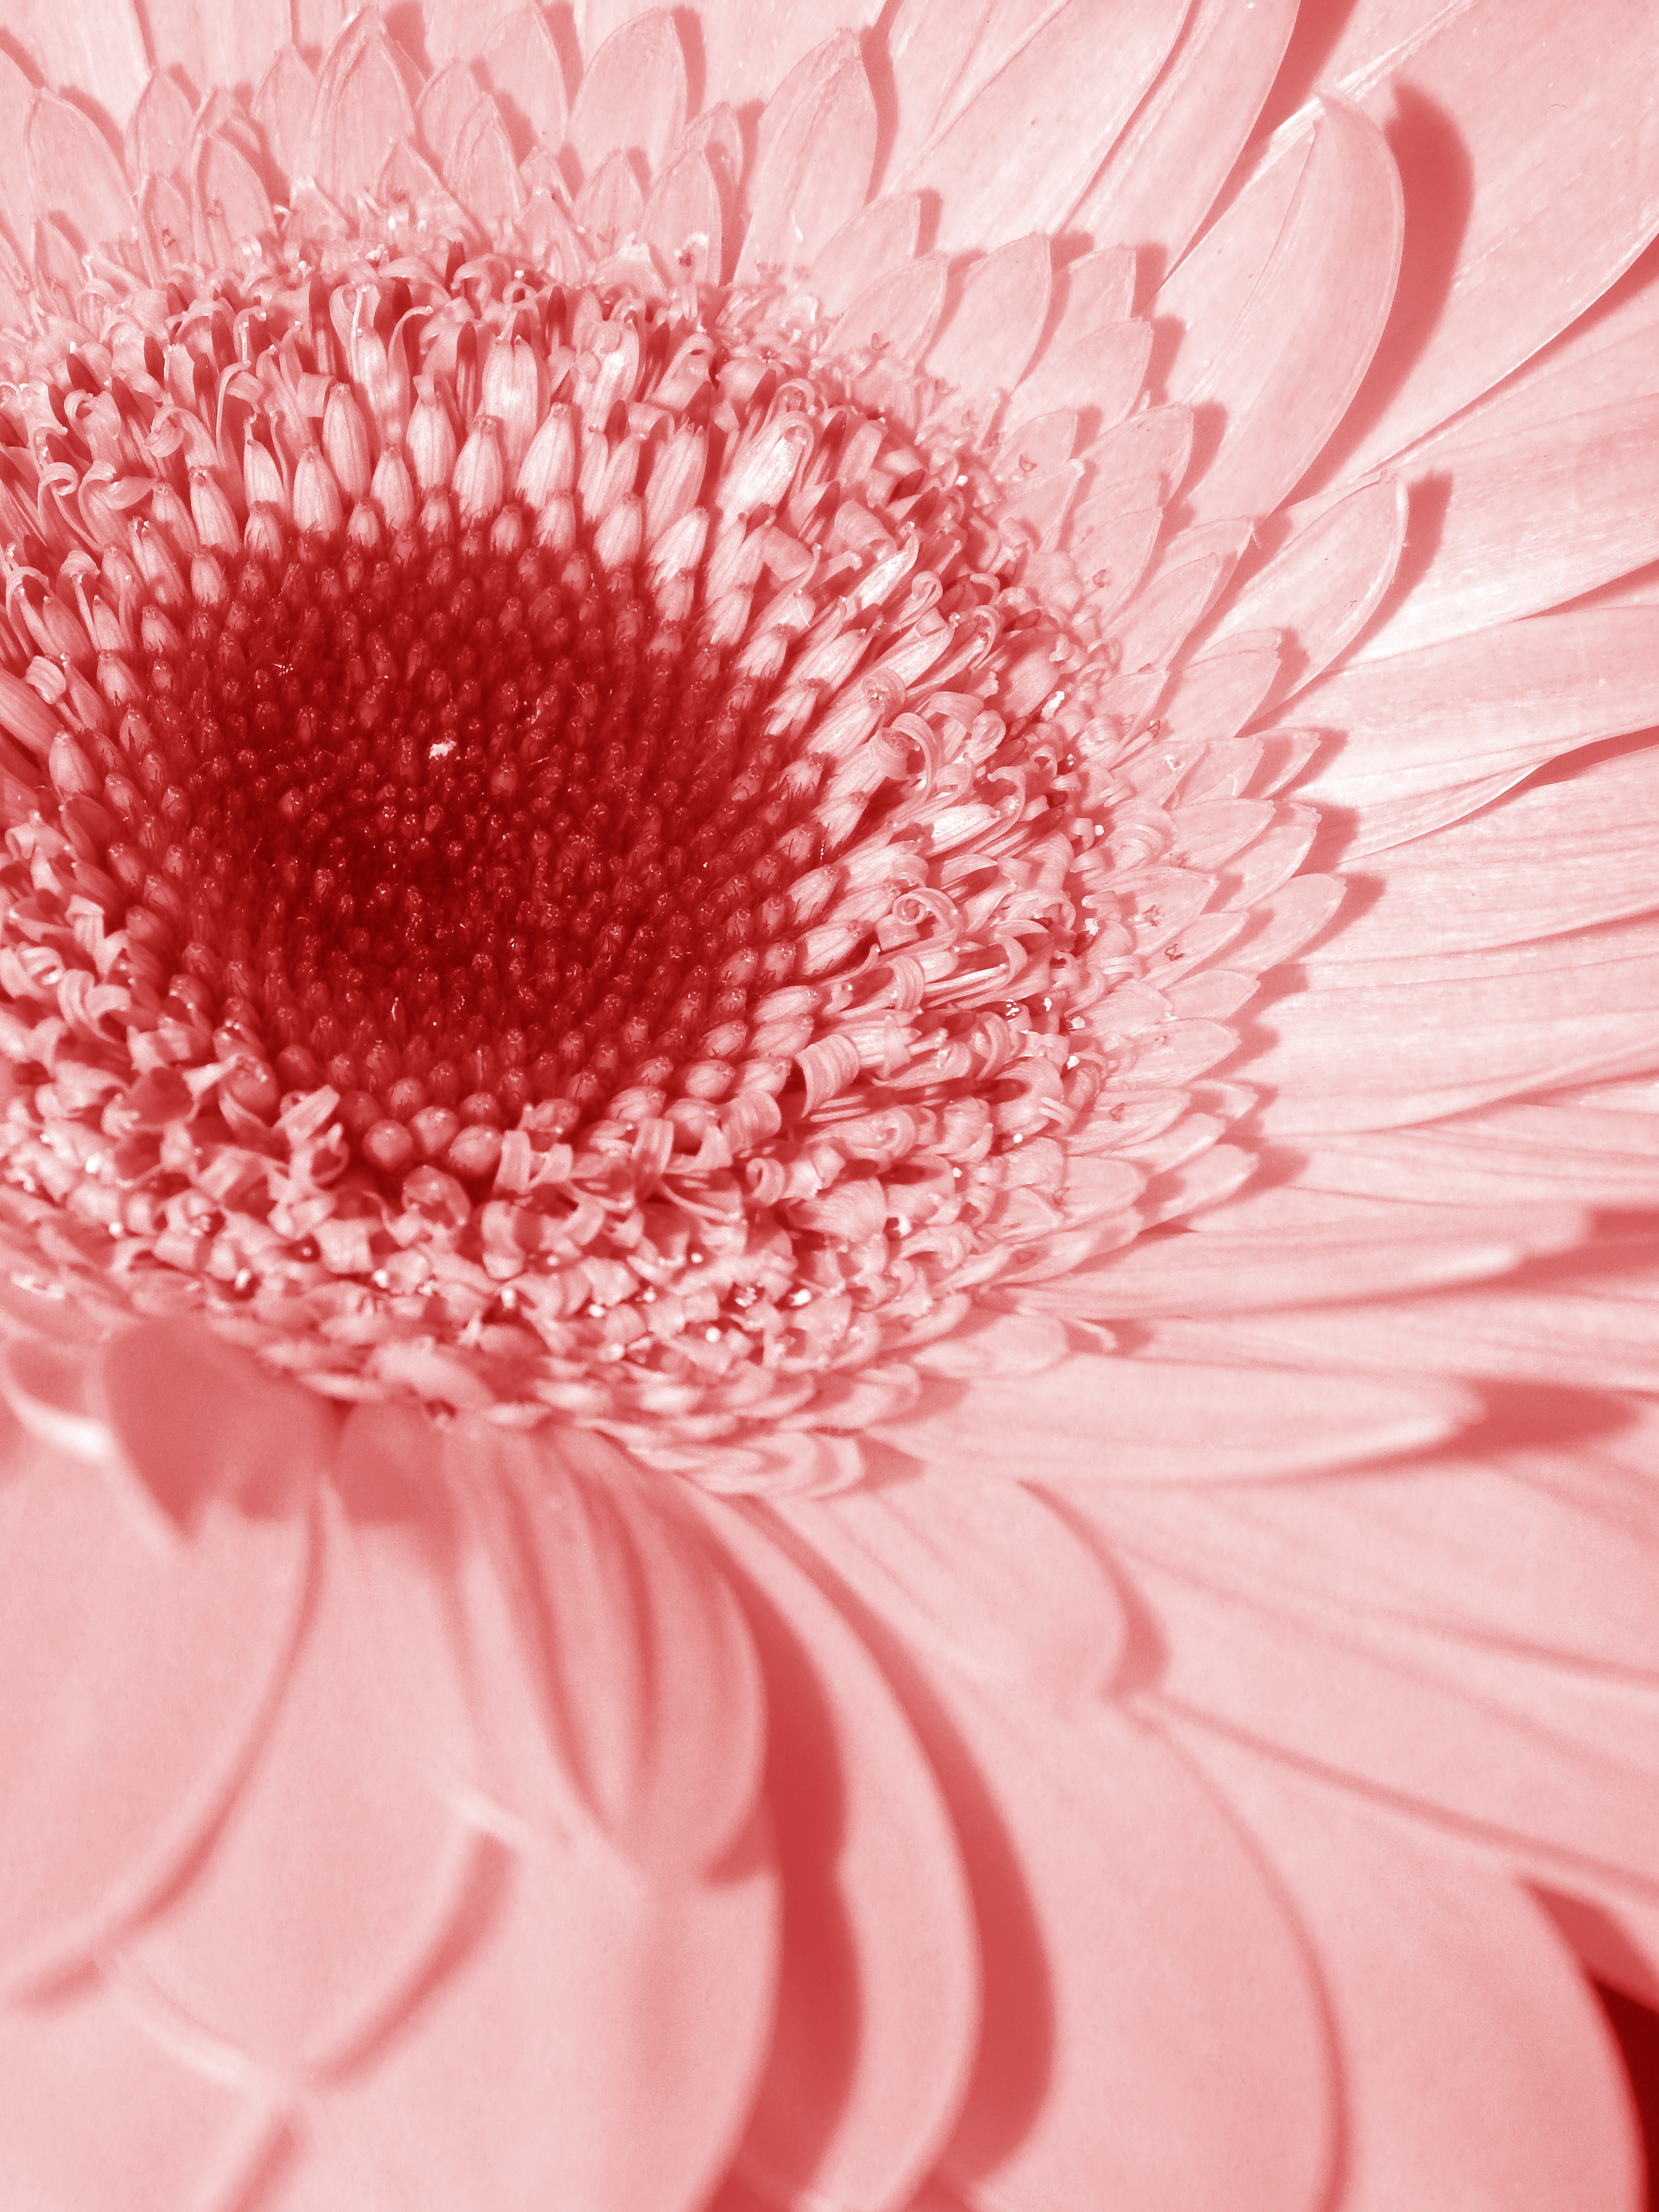
nature, plant, flower, petal, bloom, daisy, red, macro, pink, close up, gerbera, poppy, macro photography, flowering plant, daisy family, flower bouquet, land plant, mutisioideae